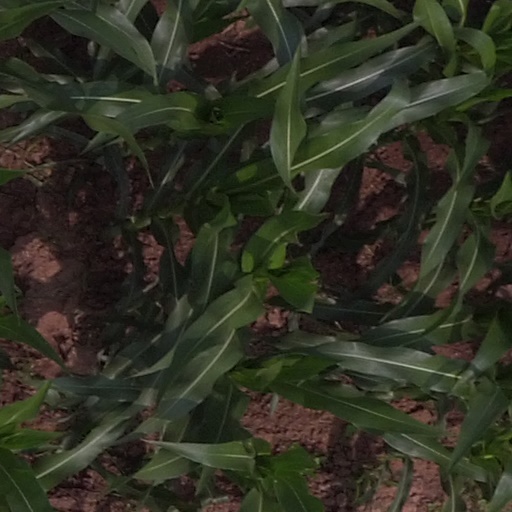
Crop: maize; corn